Thomas Lemar

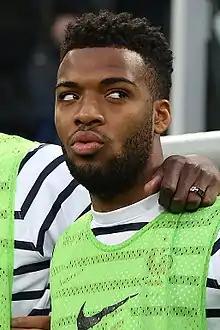
Lemar with France in 2018

Thomas Benoît Lemar (born 12 November 1995) is a French professional footballer who plays as a midfielder for club Girona, on loan from club Atlético Madrid. He is known for his versatility, being able to play on both wings and through the centre.